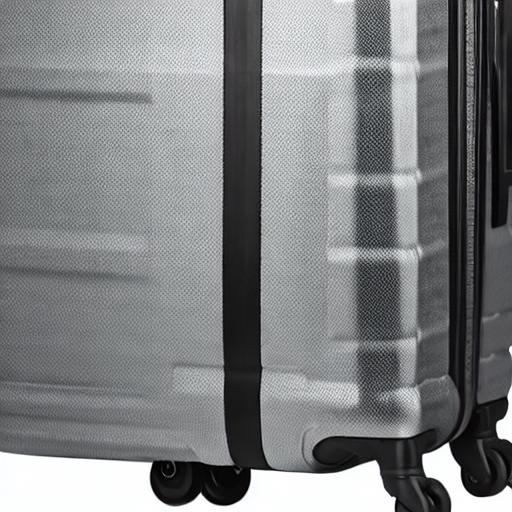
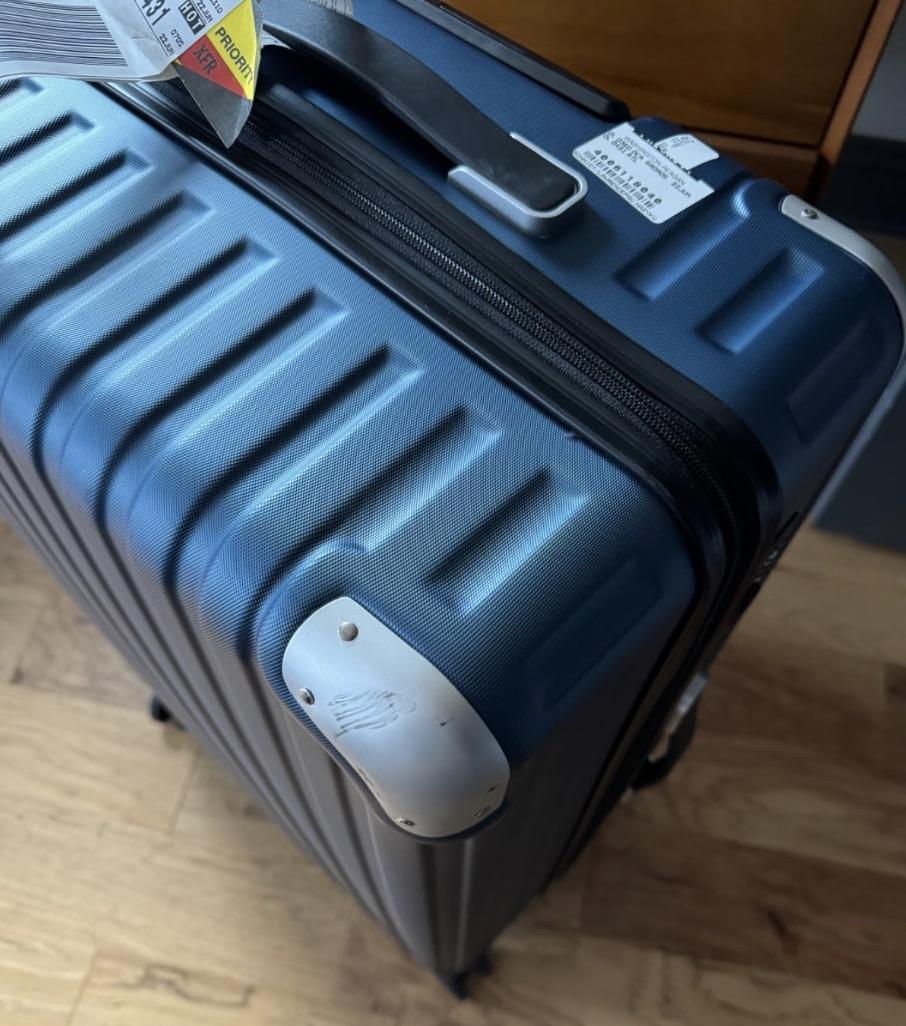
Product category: items_tea
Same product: no